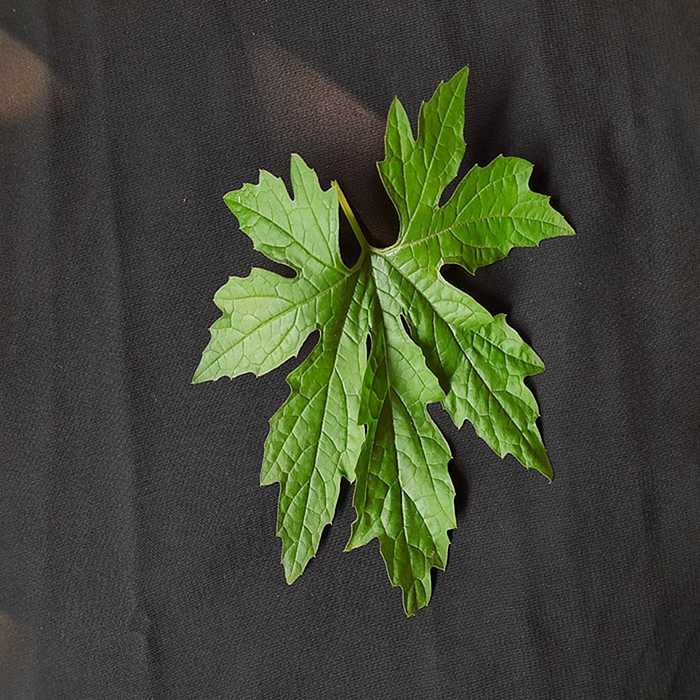
Plant: Bitter Gourd
Label: Fresh leaf